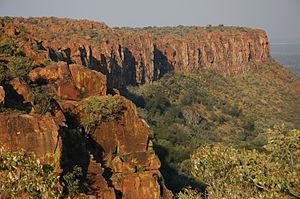
Namibie Waterberg plateau. Photographie prise par GIRAUD Patrick
Le plateau est une des trois formes principales du relief en topographie, avec les plaines et les montagnes. Il se définit comme une aire géographique où les cours d'eau sont encaissés, par opposition aux plaines où les cours d'eau coulent à fleur de sol. Le relief dans les interfluves y est peu marqué, ce qui différencie un plateau d'une montagne.
La Namibie, en forme longue la république de Namibie, est un pays situé en Afrique australe.